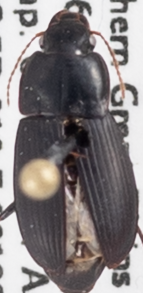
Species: Harpalus opacipennis
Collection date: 2018-06-05
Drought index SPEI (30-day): -0.404
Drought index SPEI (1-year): -0.17
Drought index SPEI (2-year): -0.212